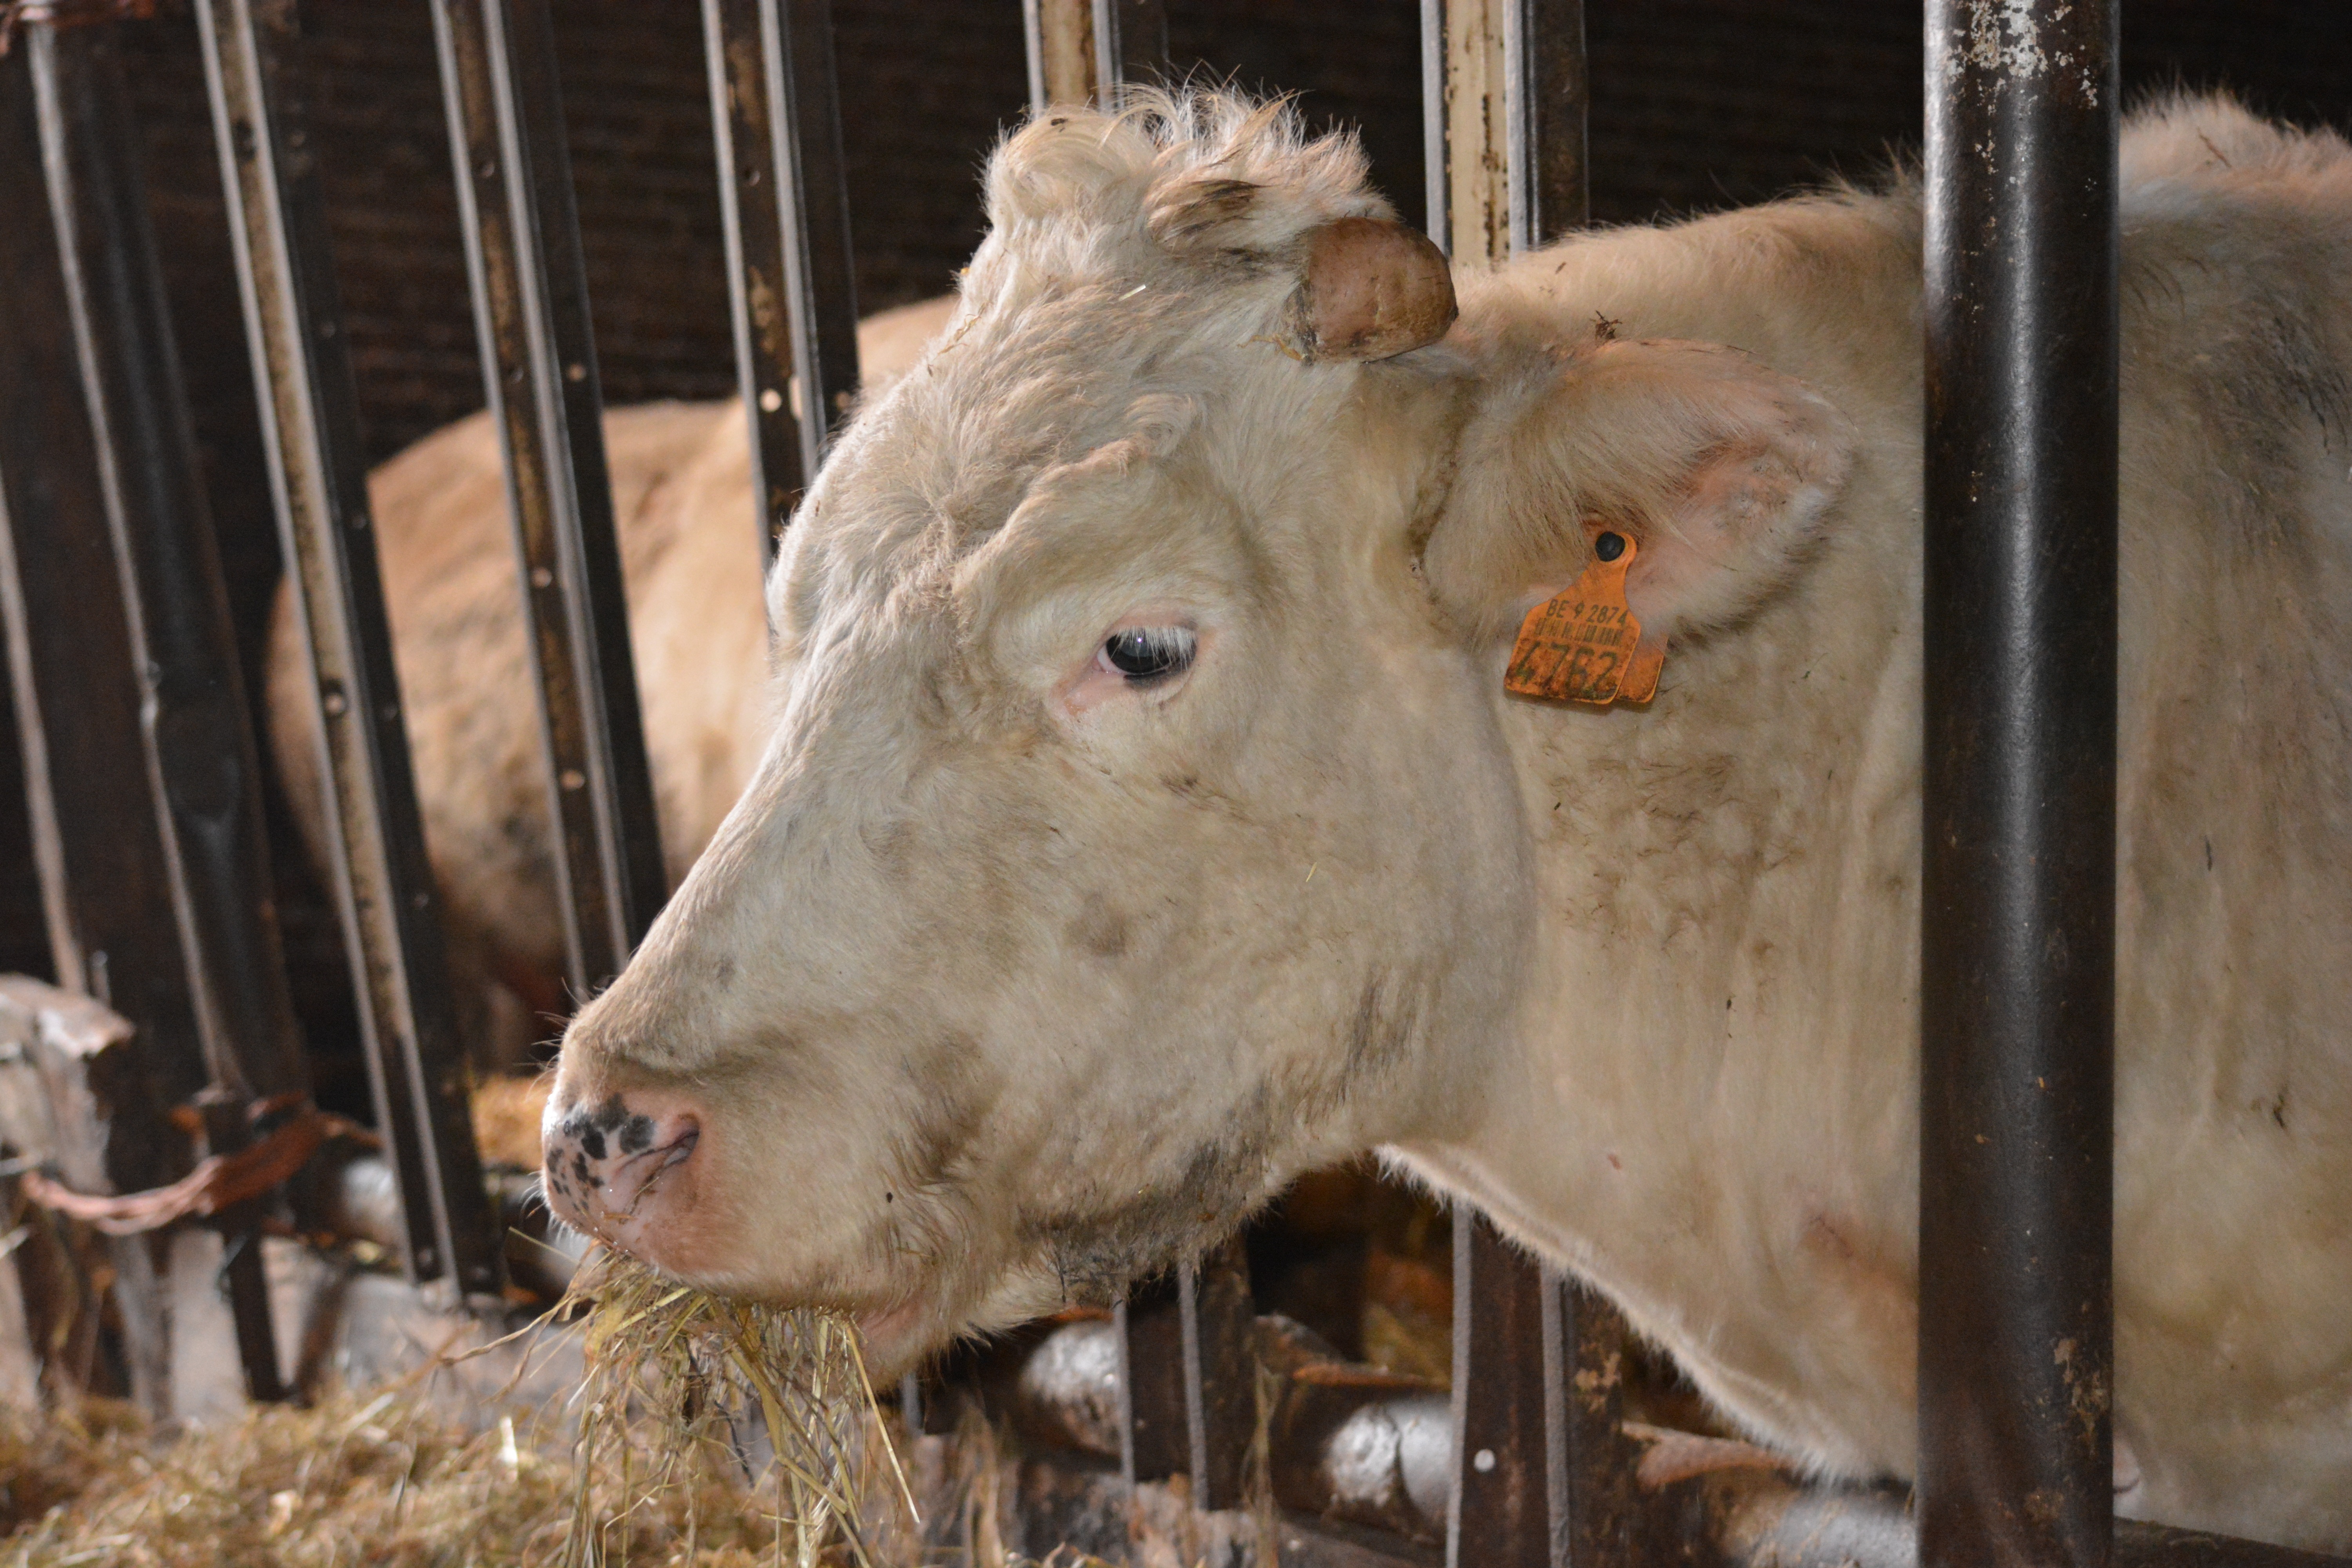
nature, farm, animal, cow, mammal, fauna, cattle like mammal